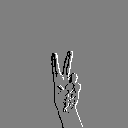
ASL letter: v